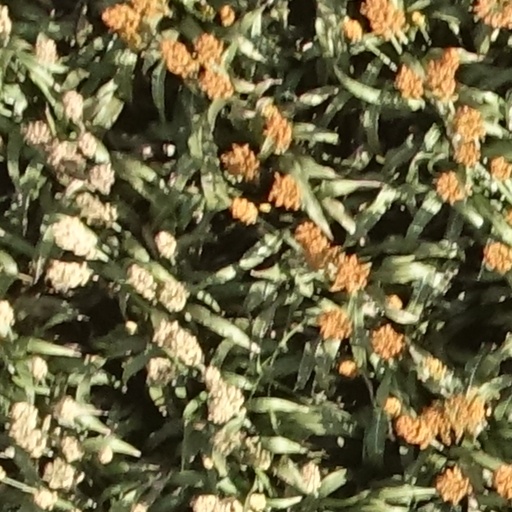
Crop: sorghum